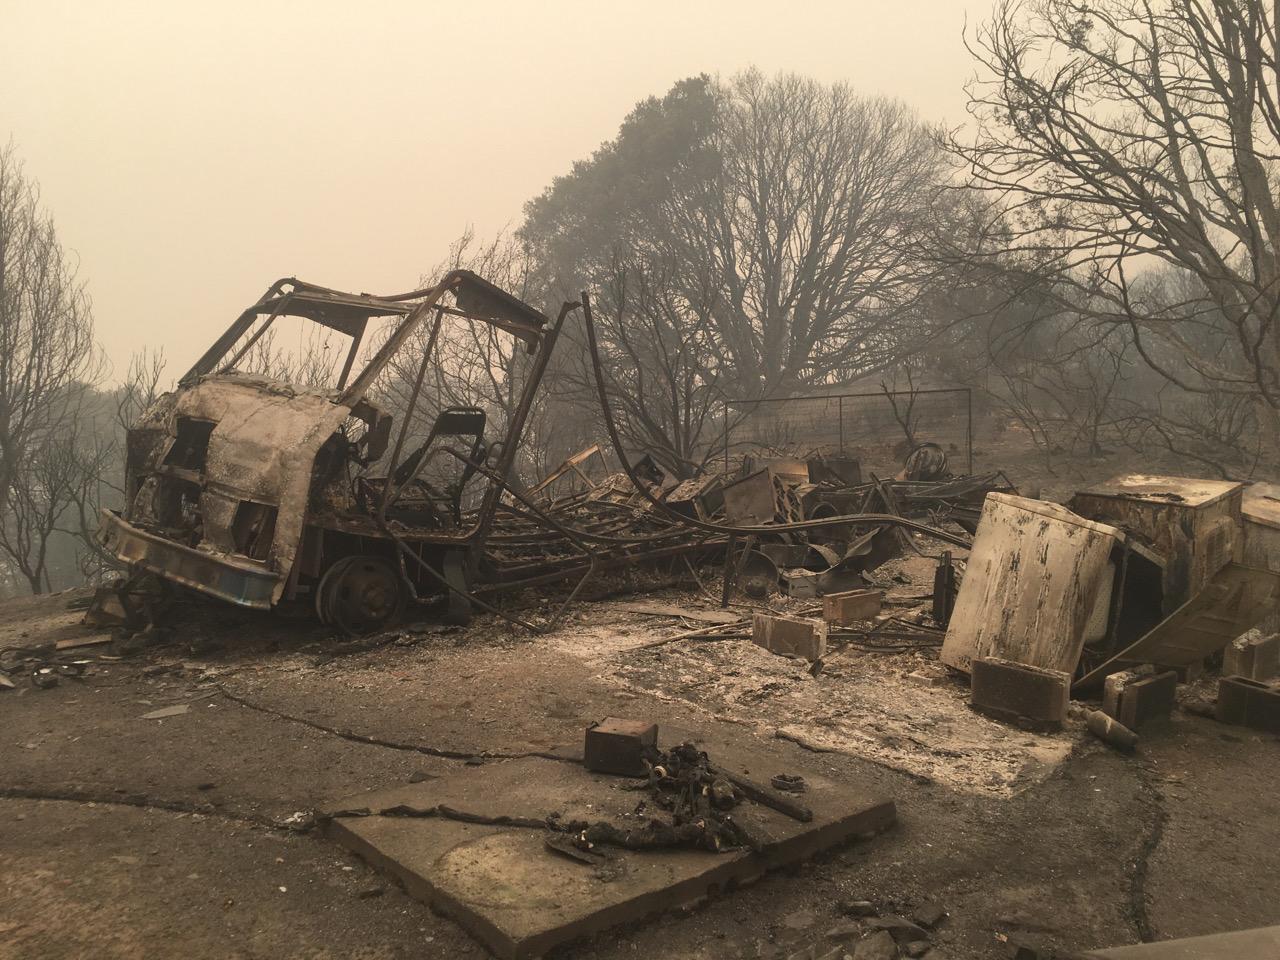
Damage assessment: destroyed